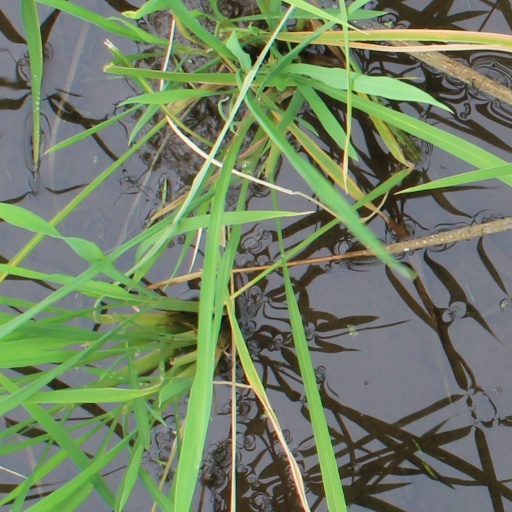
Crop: rice